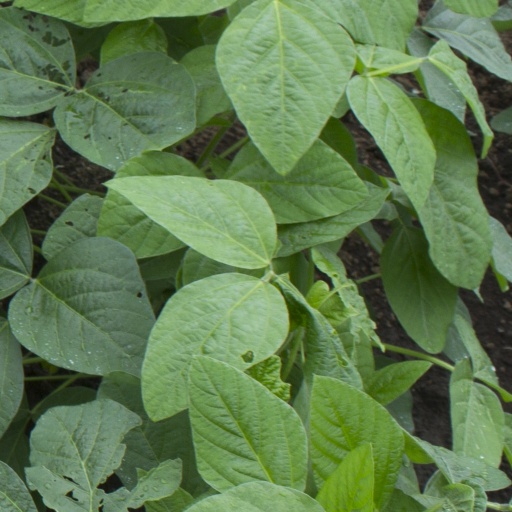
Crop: soybean